Bird visual acuity rendering: 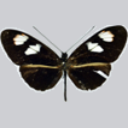
Butterfly visual acuity rendering: 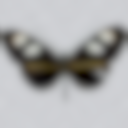
Species: melpomene
Subspecies: plesseni
Sex: male
View: dorsal
Hybrid status: subspecies synonym
Locality: Alpayacu ECD PA
Coordinates: -1.467, -78.117